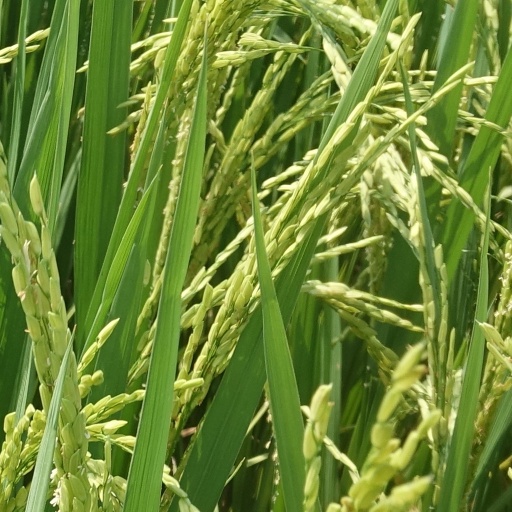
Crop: rice